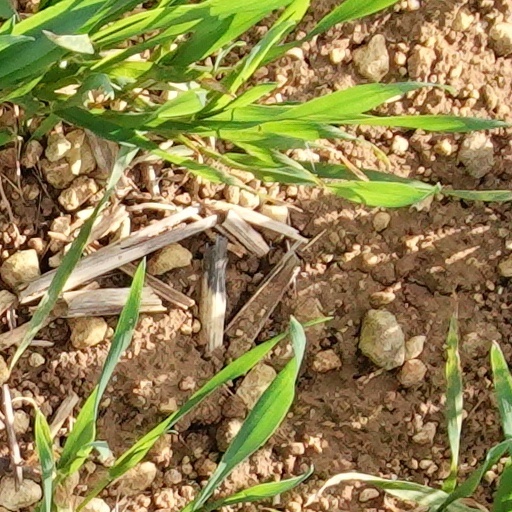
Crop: wheat